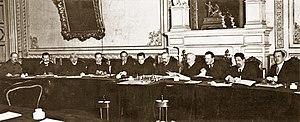
Le Gouvernement provisoire russe fut formé à Petrograd après l'abdication de Nicolas II et dirigea l'Empire russe qui devenait une éphémère République russe le 14 septembre 1917, avant d'être renversé par la révolution d'Octobre.